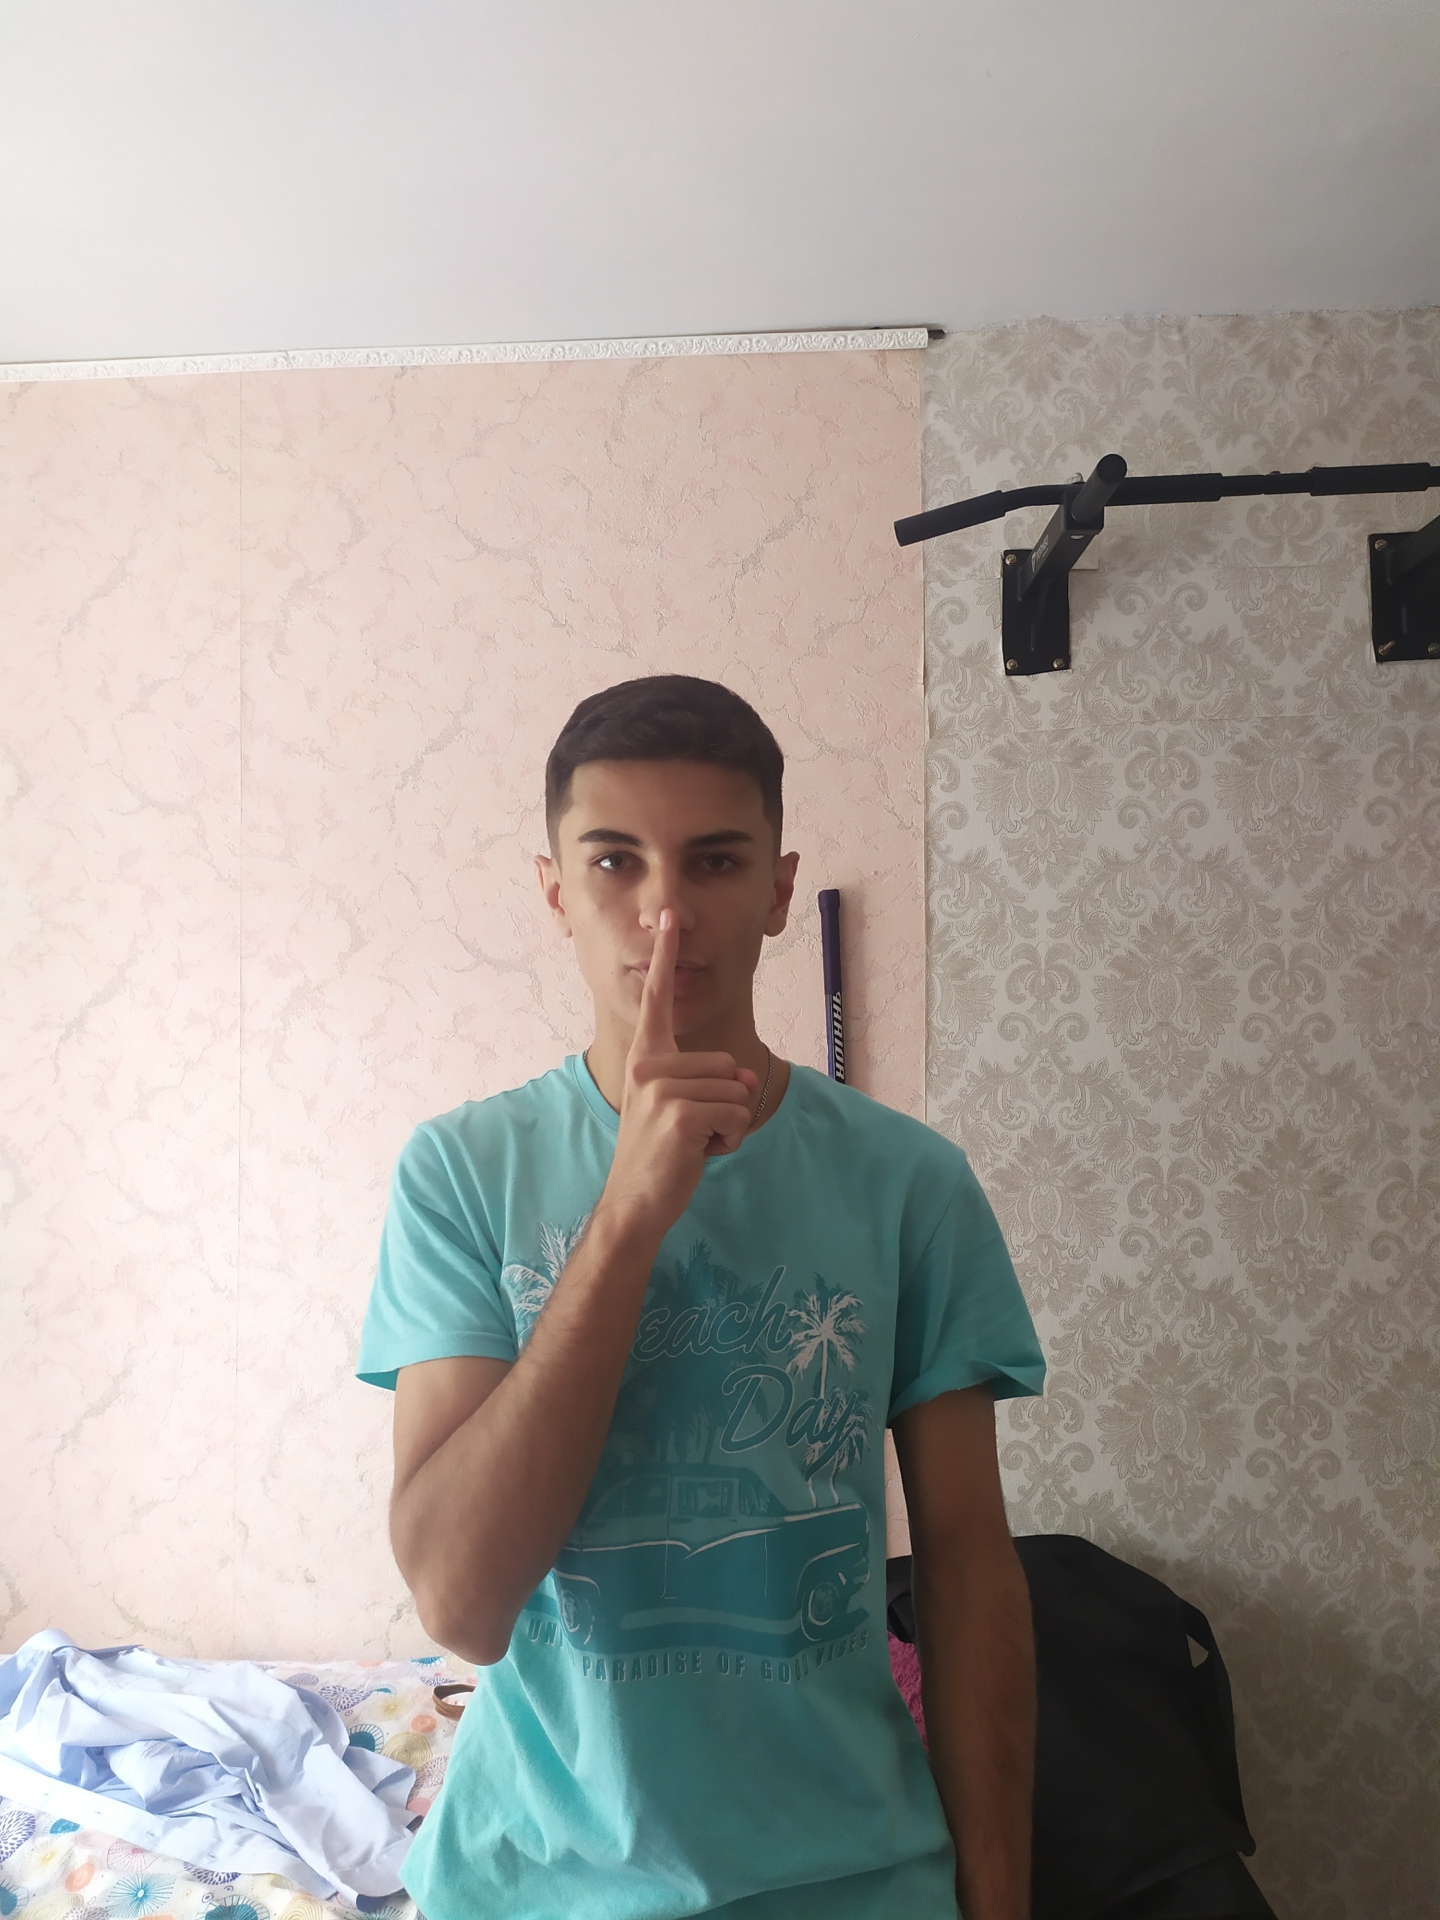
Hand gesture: mute